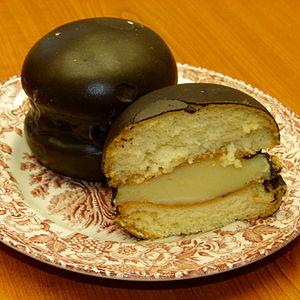
Une tête-de-nègre est une pâtisserie constituée de deux meringues entre lesquelles repose de la crème au beurre, le tout est enrobé de chocolat.